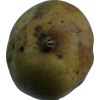
Label: pear